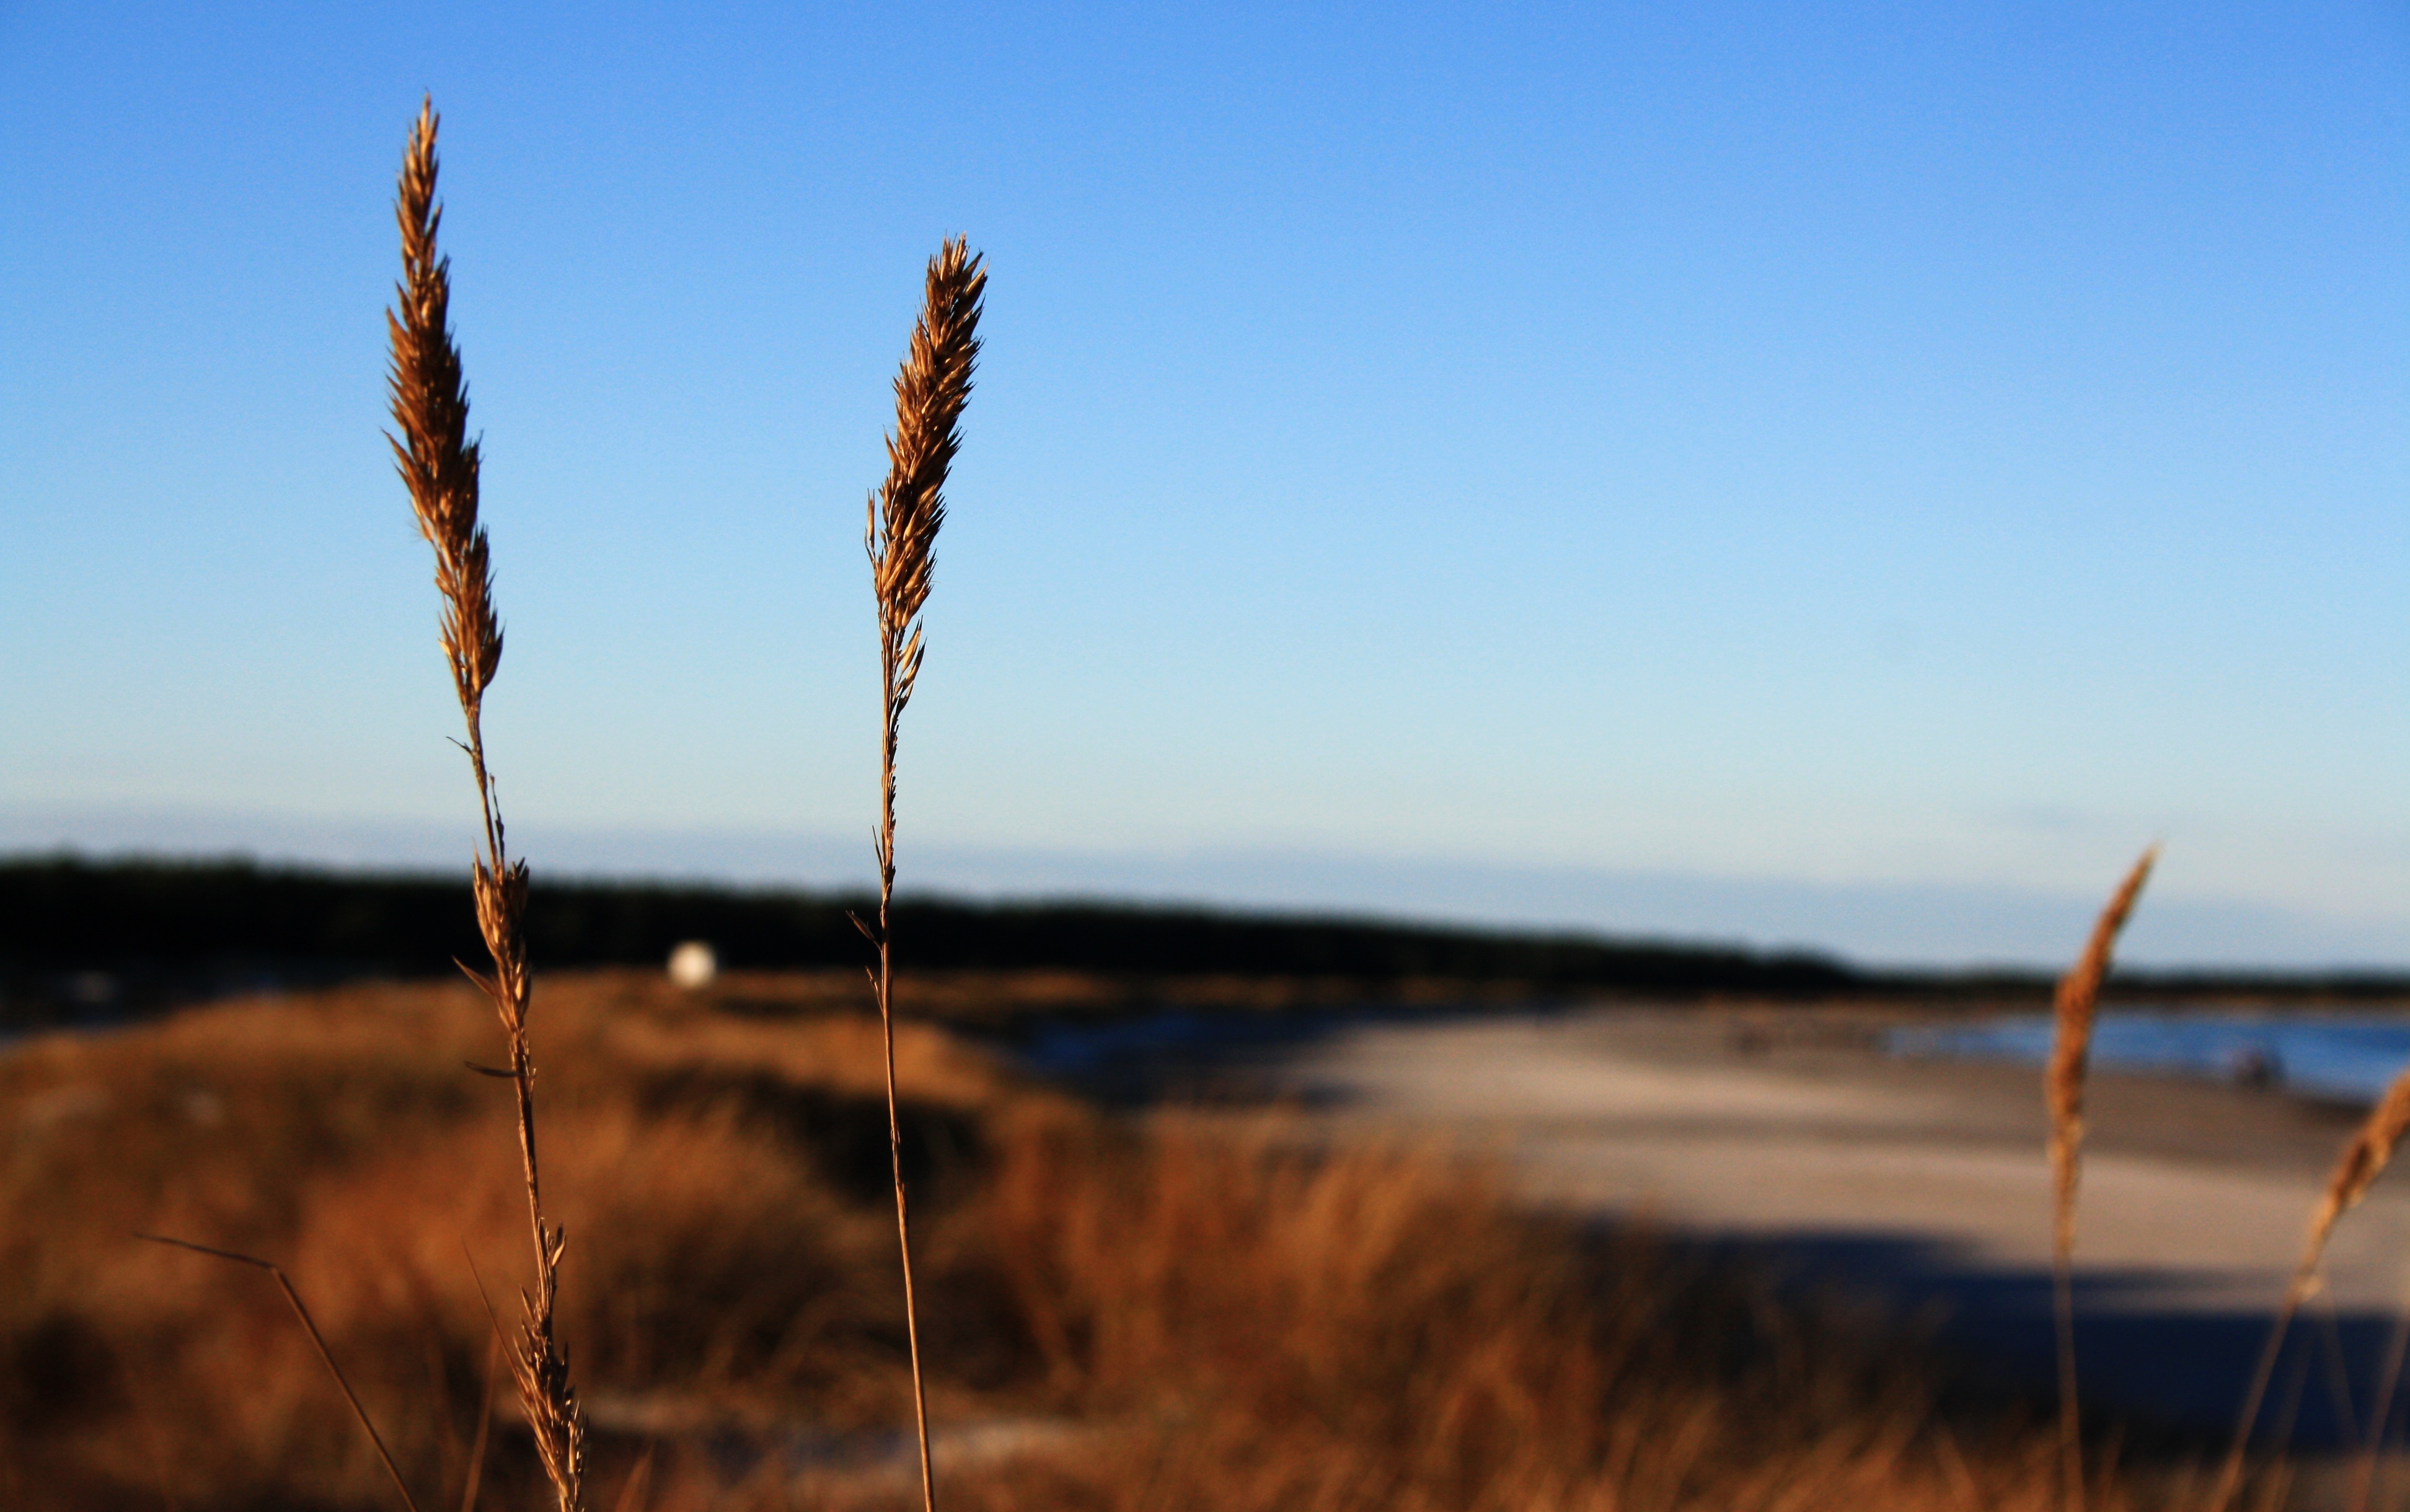
beach, landscape, sea, coast, tree, water, nature, grass, sand, horizon, marsh, winter, sky, sun, sunset, prairie, sunlight, morning, dune, shore, lake, wind, dawn, dusk, evening, reflection, shield, wetland, germany, habitat, mood, dar, baltic sea, prerow, natural environment, grass family